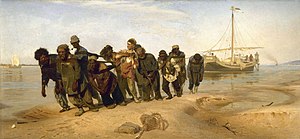
Pramdragere ved Volga
Pramdragere ved Volga eller Burlaki er et maleri fra 1870-1873 af den russiske socialrealistiske maler Ilja Repin. Værket viser det umenneskelige slid med at trække prammen på Volga-floden; endda i en tid, hvor dampskibe fandtes; et ses i baggrunden. Mændene synes næsten at kollapse af udmattelse under slæbningen opstrøms i varmt vejr. Der sejlede dengang mange dampskibe på de russiske floder, men pramdragere var billigere i drift. I 1870'erne gik over 300.000 mænd og kvinder som trækdyr på pramstier ved de russiske floder og kanaler.